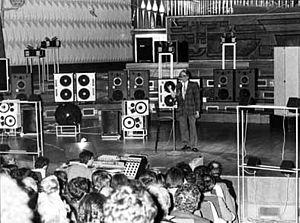
Un Acousmonium. 日本語: GRMにてアクースモニウムを解説するピエール・シェフェール, 1974年.
"Un acousmonium est un ""orchestre"" de haut-parleurs destiné à l'interprétation en concert des musiques composées dans un studio électroacoustique et fixées sur un support audio. On peut parler d'acousmonium lorsque le dispositif est constitué d'au moins seize haut-parleurs de différentes caractéristiques.
Pierre Schaeffer, né à Nancy le 14 août 1910, et mort aux Milles, près d'Aix-en-Provence, le 19 août 1995, est un ingénieur, chercheur, théoricien, compositeur et écrivain français. Il a également été homme de radio, fondateur et directeur de nombreux services. Il est considéré comme le père de la musique concrète et de la musique électroacoustique.
Radio France est une société anonyme détenue par l'État français, créée le 6 janvier 1975, qui gère les stations de radio publiques en France métropolitaine, plusieurs formations musicales, ainsi qu'un label de disques.
La musique concrète — en tant qu'art acousmatique — est un genre musical permis par les techniques électroacoustiques : de l'enregistrement microphonique à l'invention de sons, jusqu'à leur écoute, une fois agencés et composés, via les haut-parleurs et les diverses machines les reproduisant.
François Bayle, né en 1932 à Tamatave, est un compositeur français, inventeur de la musique acousmatique. Il intègre le Groupe de recherches musicales en 1960 et le dirigera de 1966 à 1997.